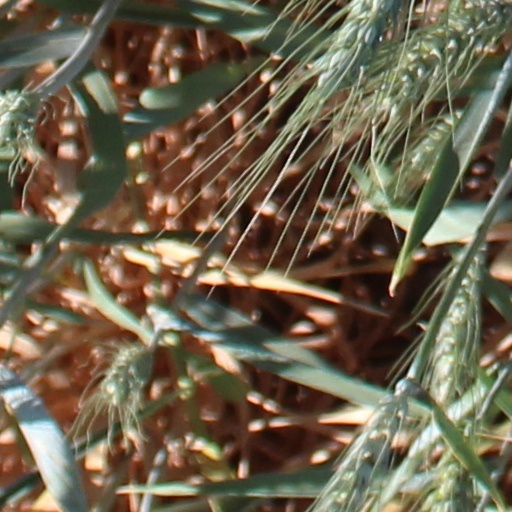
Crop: wheat